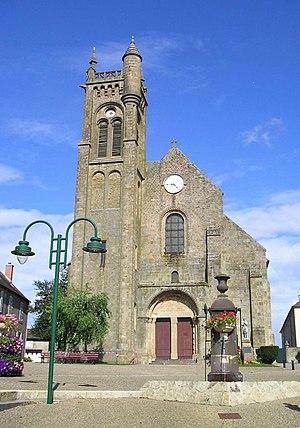
Cet article recense les monuments historiques français classés en 1889.
Le Montet est une commune française, située dans le département de l'Allier en région d'Auvergne-Rhône-Alpes.
Cet article recense une partie des monuments historiques de l'Allier, en France.